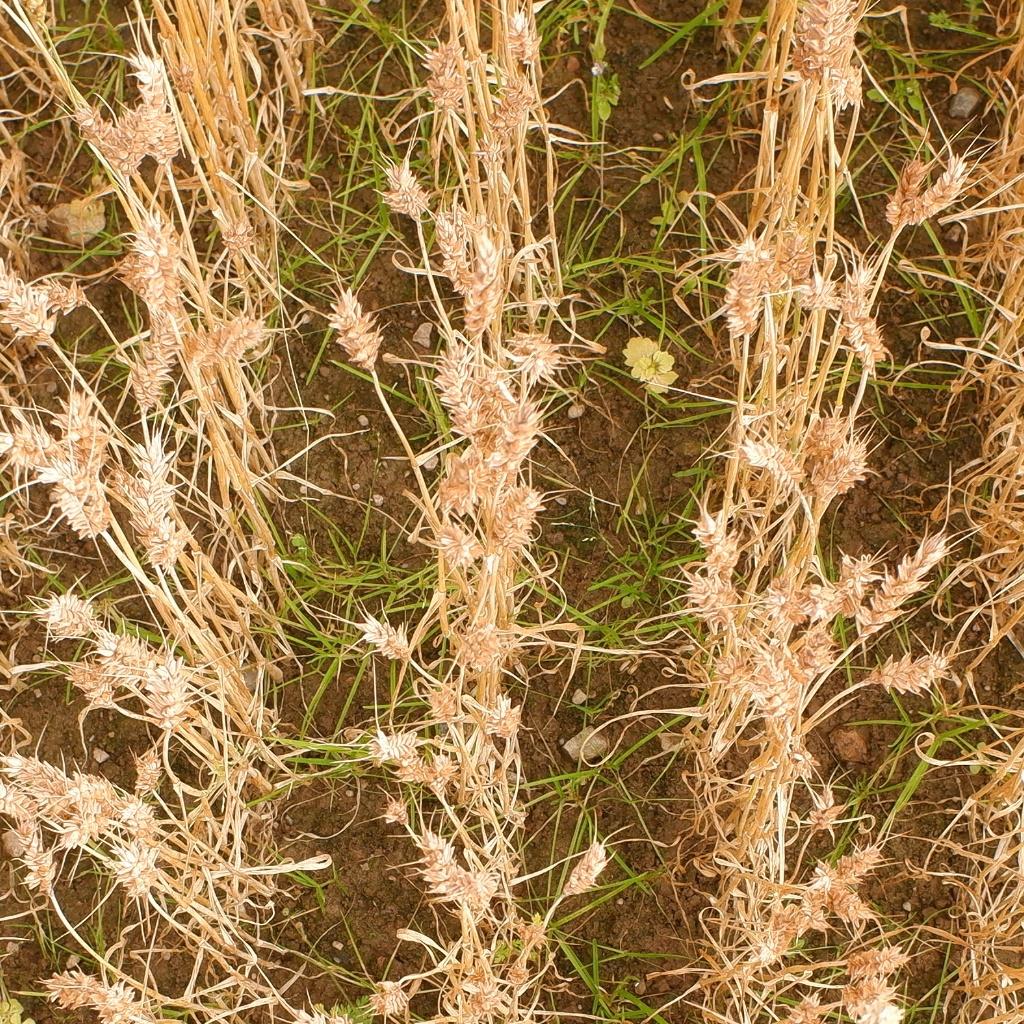
Country: Norway
Location: NMBU
Wheat development stage: Filling